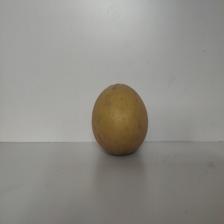
Size: Large